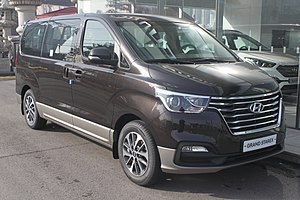
Hyundai H-1 / H-1 Travel/Cargo (2008−)
Hyundai H-1 er en varebil fra bilmærket Hyundai, bygget siden midten af 1997.